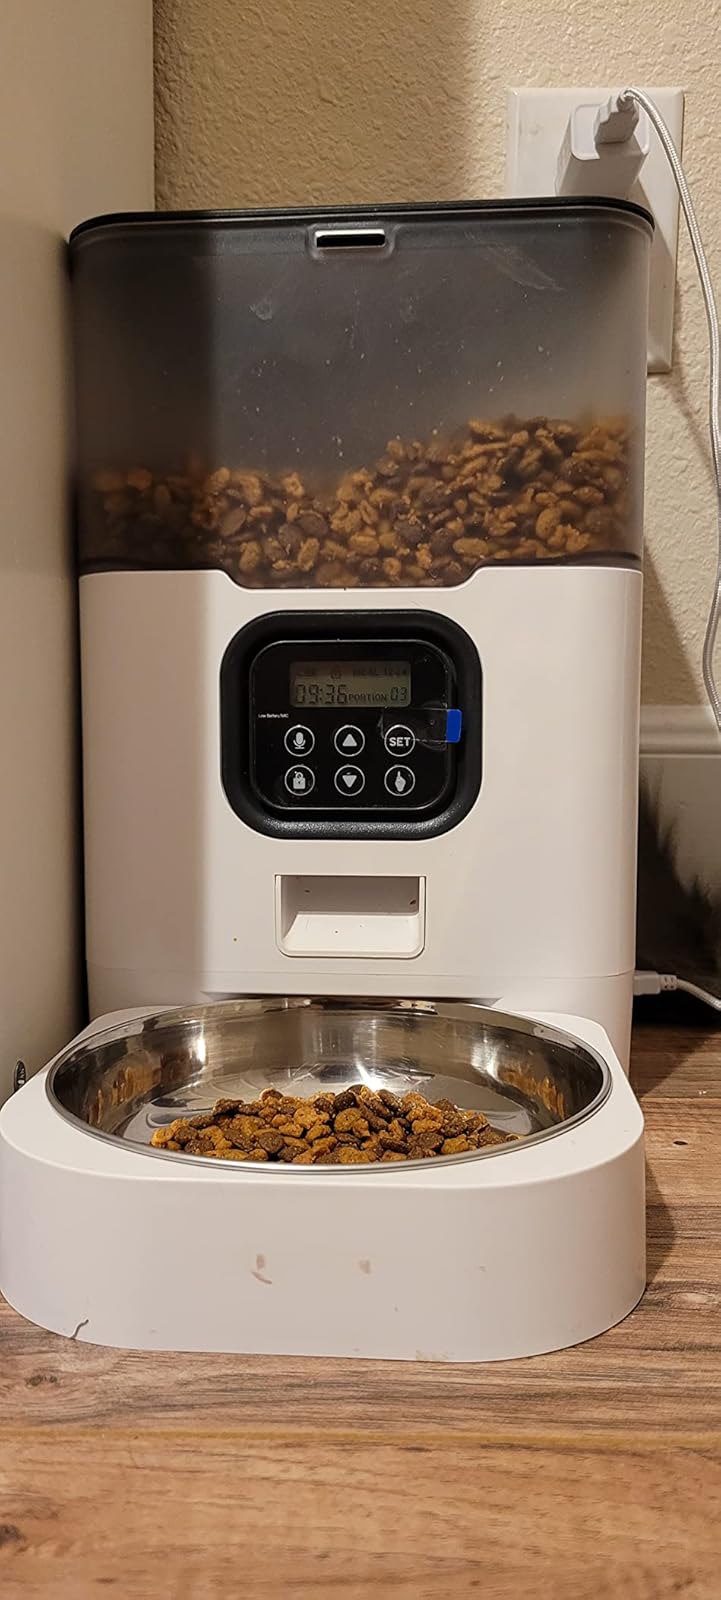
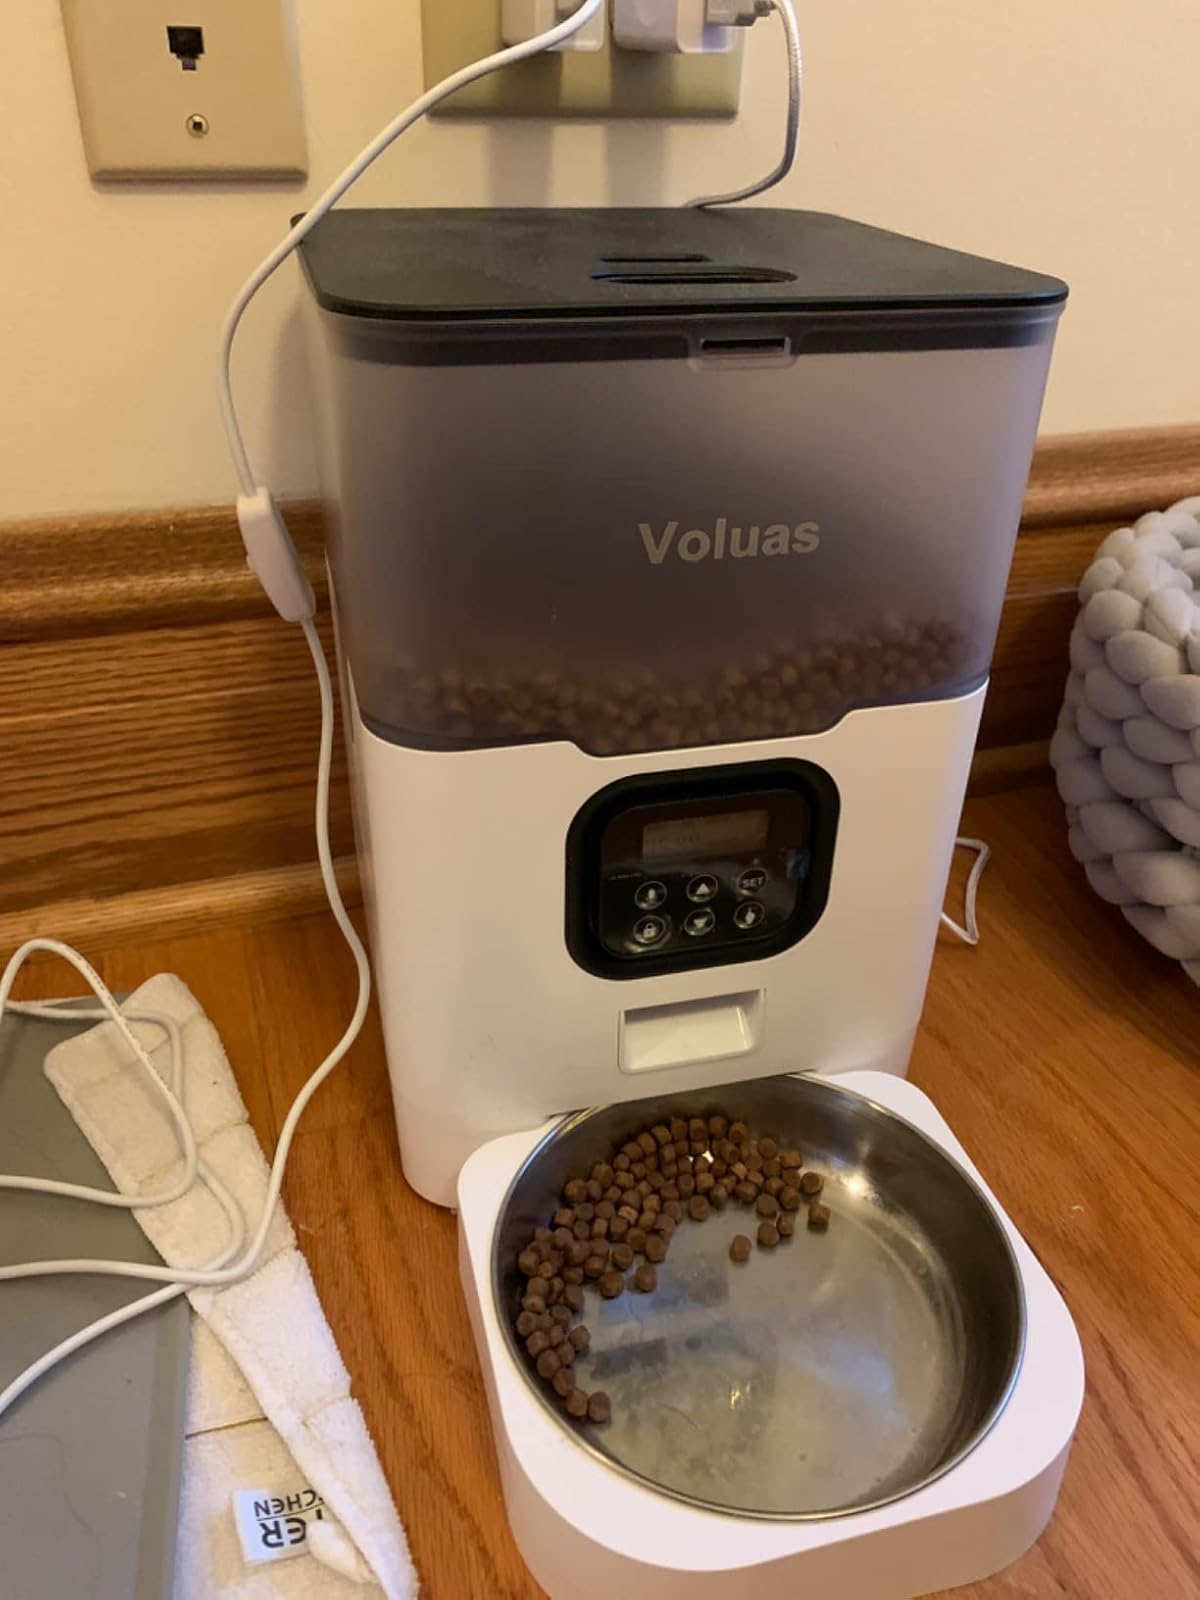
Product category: items_feeder
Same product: yes